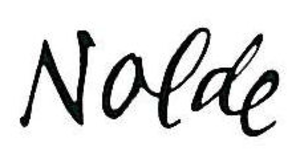
Emil Nolde, né Hans Emil Hansen le 7 août 1867 à Nolde, Schleswig-Holstein et mort le 13 avril 1956 à Seebüll, est un peintre expressionniste et un aquarelliste allemand.